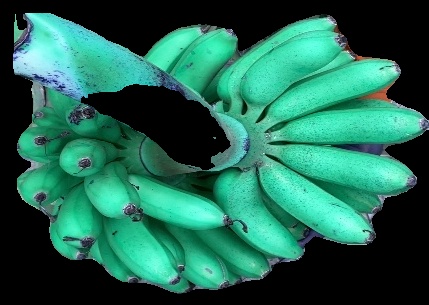
Variety: rasbale
Grade: grade1